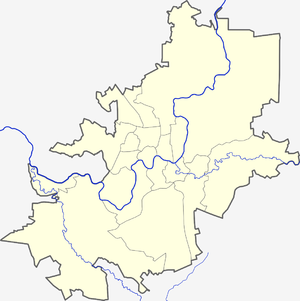
Den grønne bro (Vilnius)
Den grønne bro ligger i Vilnius
Den grønne bro er en bro over Nerisfloden i Vilnius, Litauen, der forbinder byens centrum med bydelen Snipiskes. Den oprindelige bro blev bygget i 1500-tallet og var den første bro over Neris i Vilnius.